Radu Greceanu National College

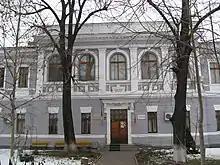
Radu Greceanu National College

Radu Greceanu National College is a high school located at 8 Nicolae Bălcescu Street, Slatina, Romania.